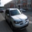
Label: automobile